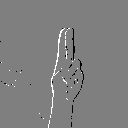
ASL letter: u